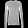
Label: Pullover